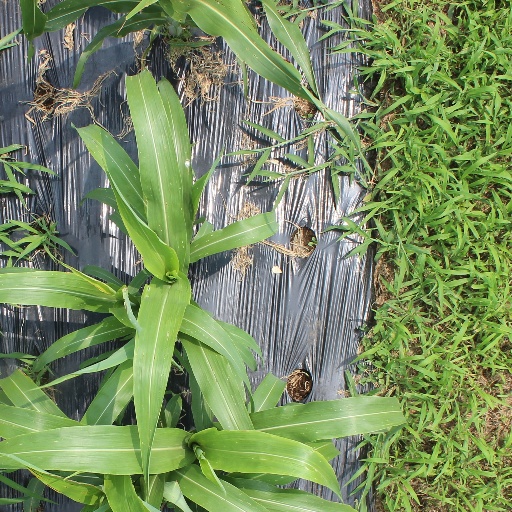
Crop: sorghum